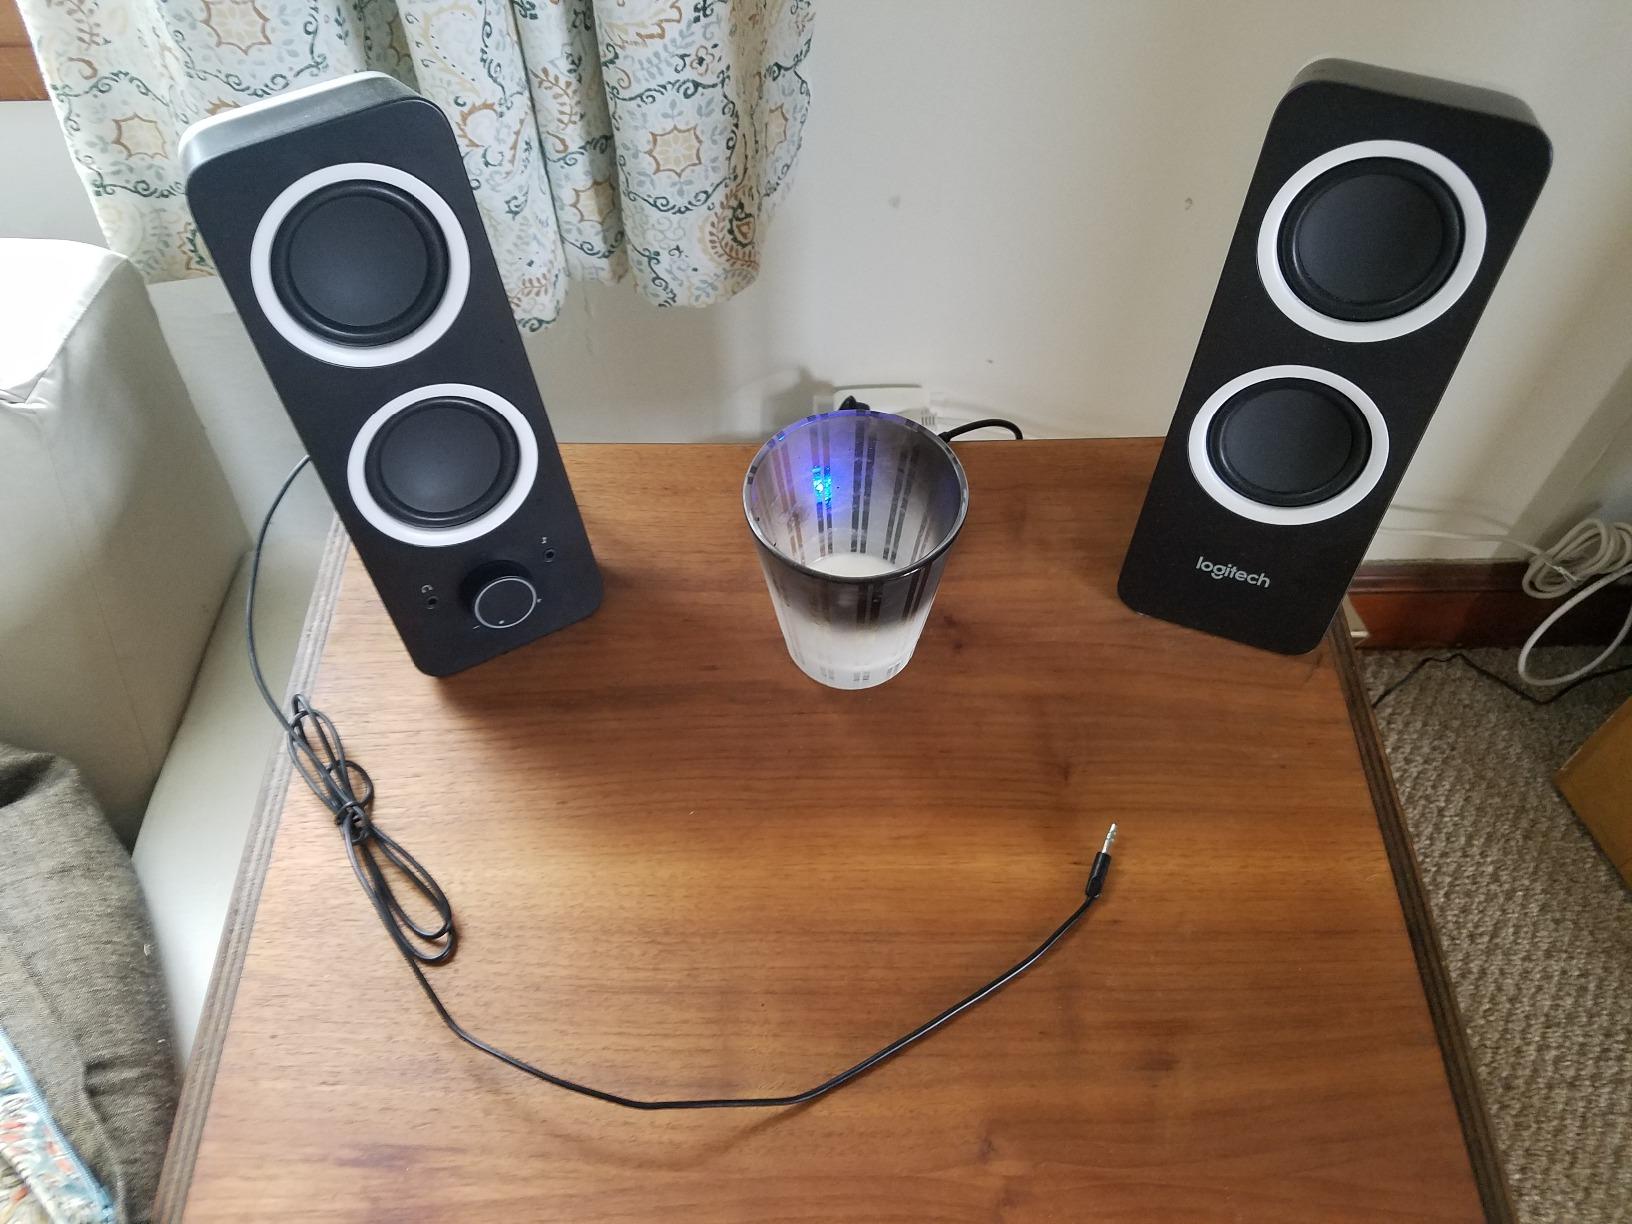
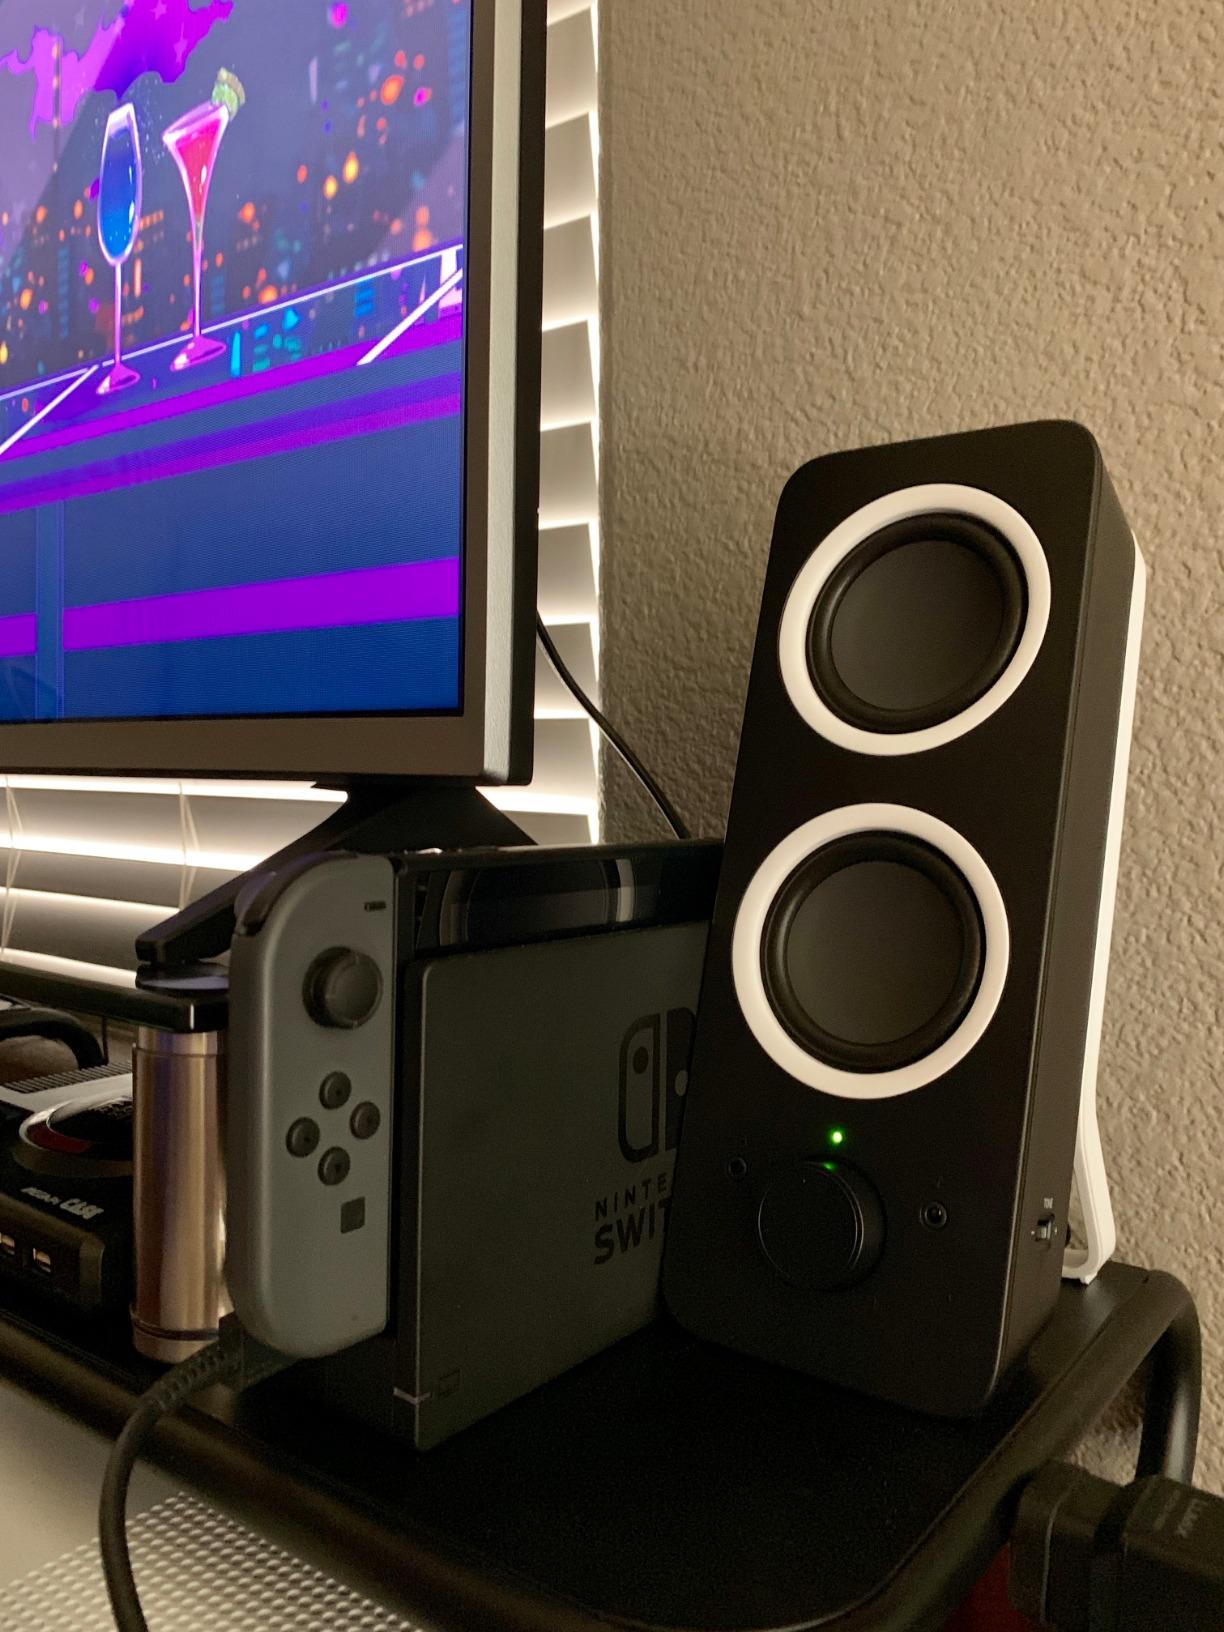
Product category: speaker
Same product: yes